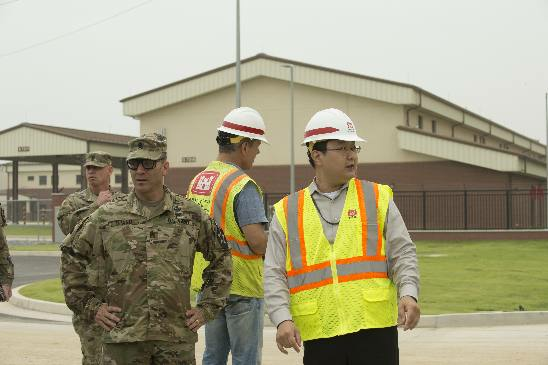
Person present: Yes